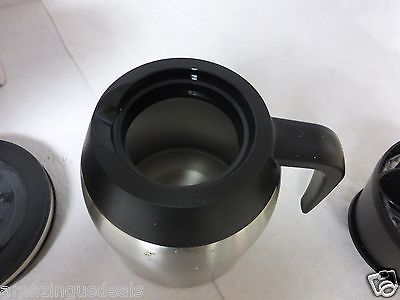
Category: coffee maker